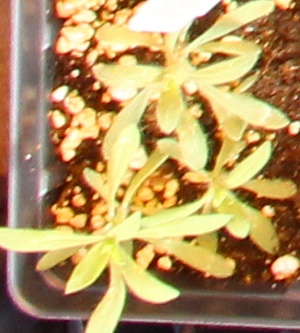
Label: Kochia